Ester Toivonen

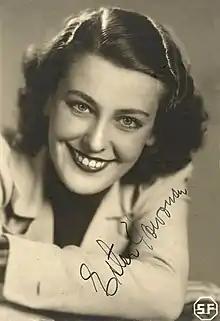
Ester Toivonen in the late 1930s.

Ester Toivonen (August 7, 1914 Hamina — December 29, 1979 Helsinki) was elected Miss Finland in 1933. She was 19 and working in a bread shop in Helsinki when she was discovered by the director of the Helsinki Golf-Casino, where the Finnish pageant was to be held. She also won the Miss Europe Contest in Great Britain 1934. Later she became a film star.